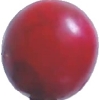
Label: cherry_wax_red